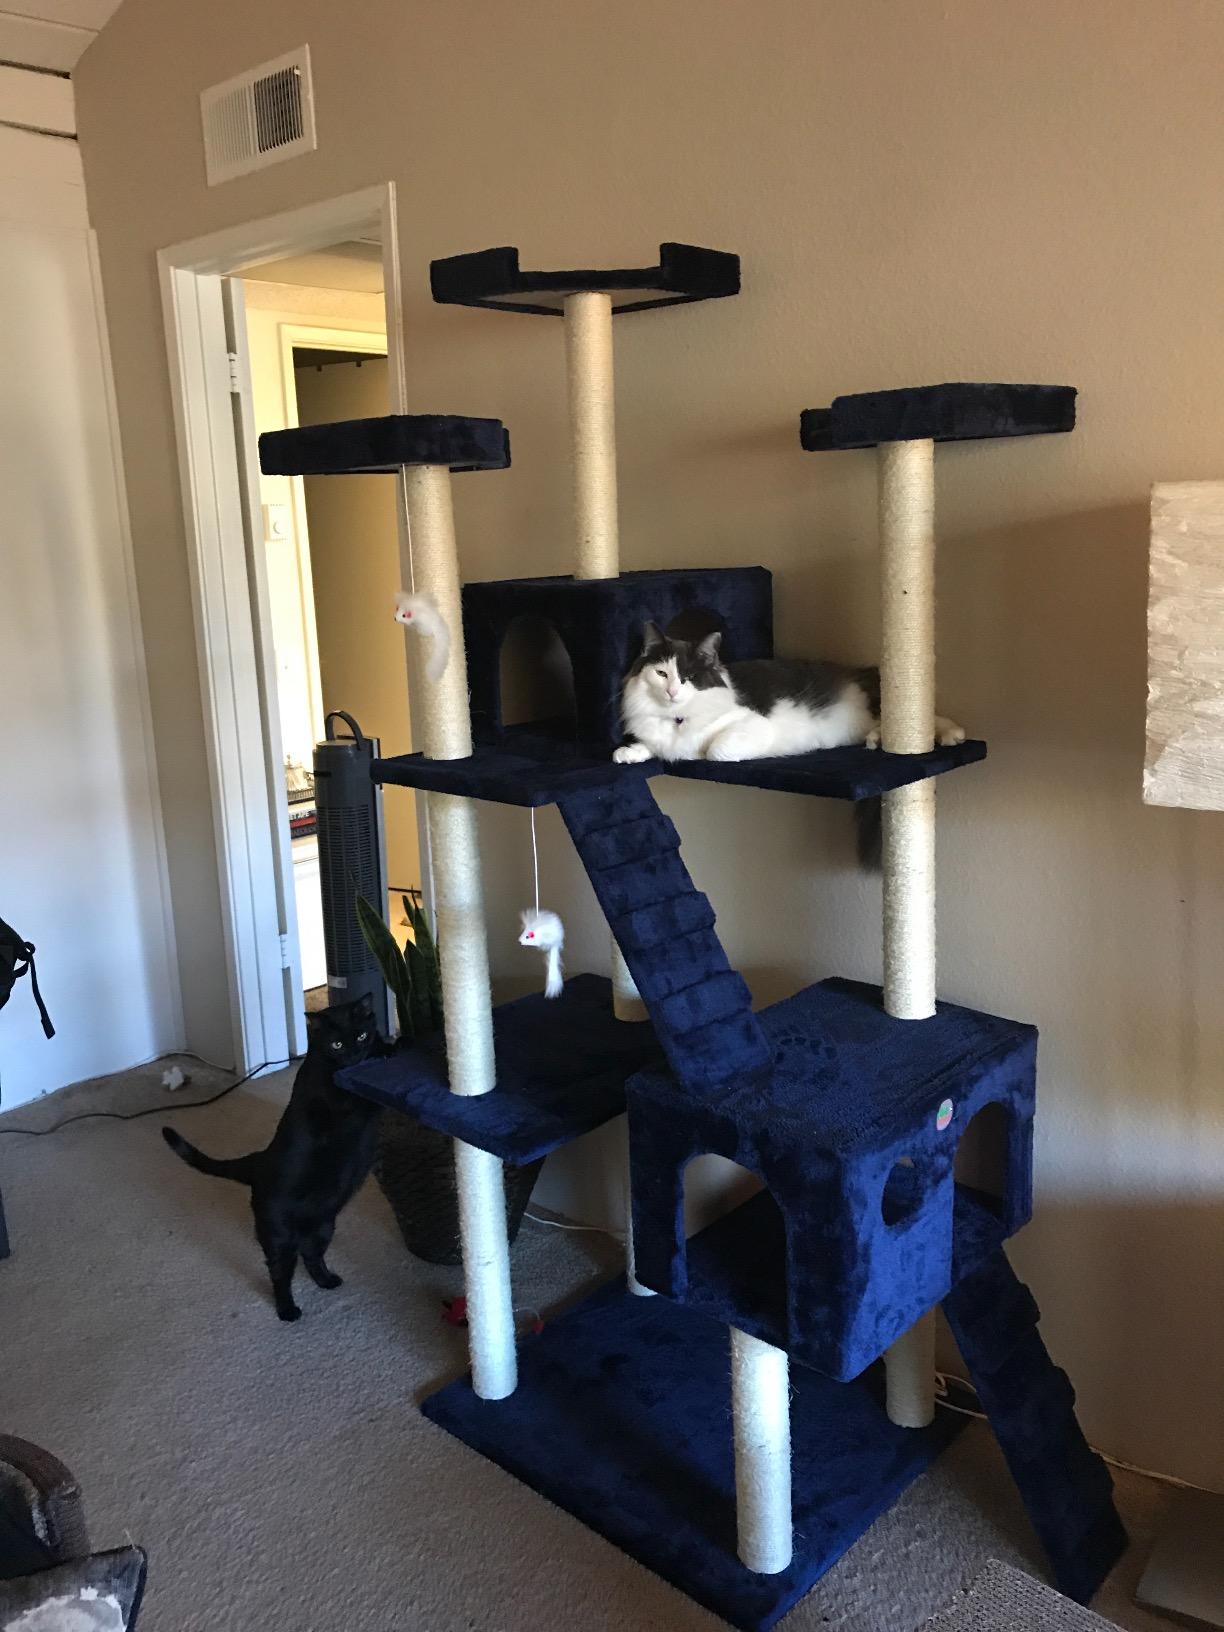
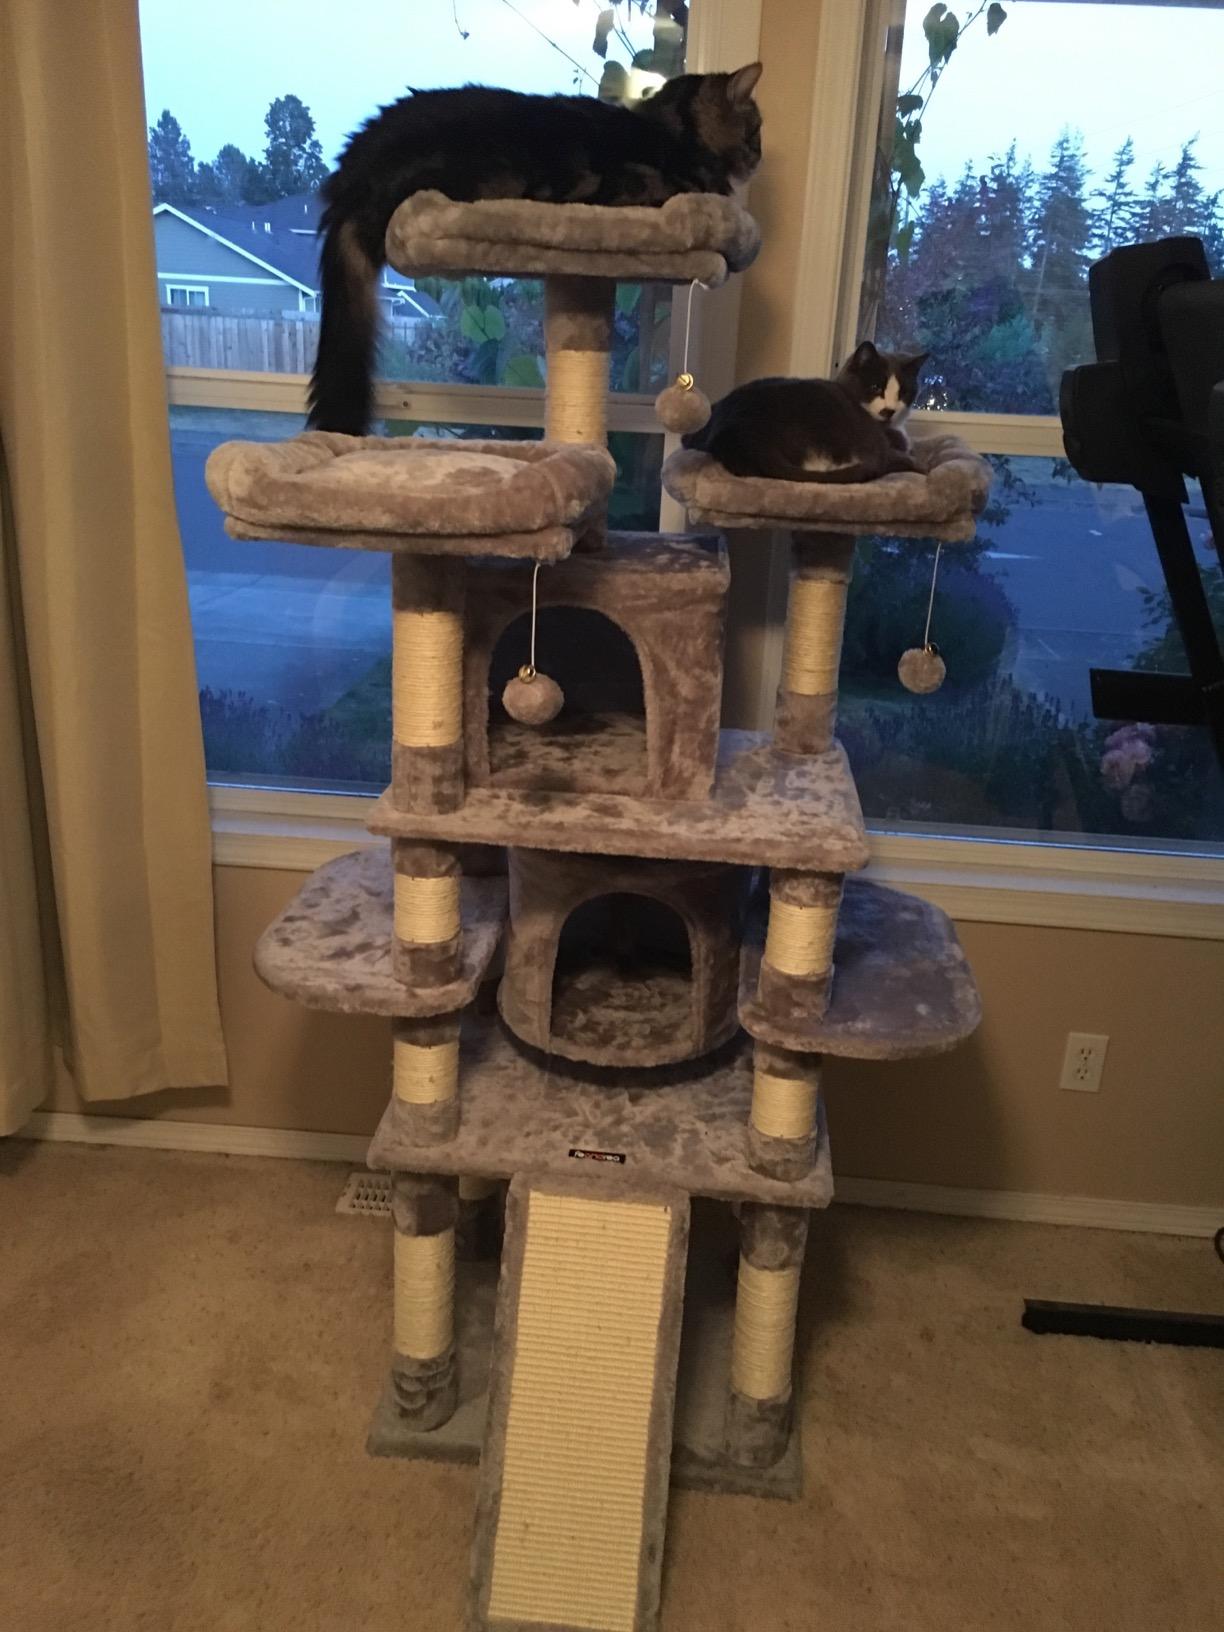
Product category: items_cat tree
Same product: no